Jon English

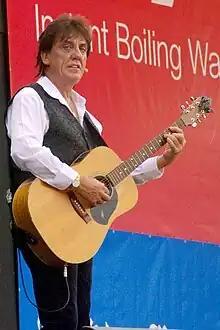
English performing at Celebrate Australia! on Australia Day 2010

Jonathan James English (26 March 1949 – 9 March 2016) was an English-born Australian singer, songwriter, musician and actor. He emigrated from England to Australia with his parents in 1961. He was an early vocalist and rhythm guitarist for Sebastian Hardie but left to take on the role of Judas Iscariot in the Australian version of the stage musical "Jesus Christ Superstar" from May 1972, which was broadcast on television. English was also a solo singer; his Australian top twenty hit singles include "Turn the Page", "Hollywood Seven", "Words are Not Enough", "Six Ribbons" and "Hot Town".